Jean Castelbert de Castelverd

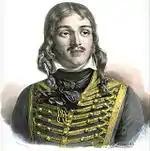
François Marceau

Castelverd's division was positioned to Poncet's right, holding the lower Lahn. His instructions from Marceau were to, "defend the two crossings with the utmost obstinacy, and you will not dream of retreating until after being completely driven in, or after receiving an order to do so." When withdrawal became necessary, Castelverd was to pull back to Montabaur and then to the bridgehead of Neuwied. That evening Adjutant-General Nicolas Léonard Beker arrived at Castelverd's headquarters with the news that the Diez crossing had fallen to the Austrians but that French troops still sealed off the bridgehead. At this point Castelverd lost his head.